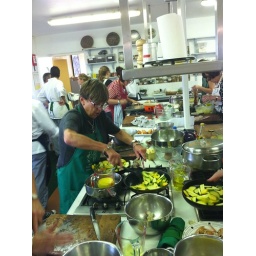
Ballymaloe Cookery Scool, in full flail. That's @atgmeup in red & white stripes, top left.